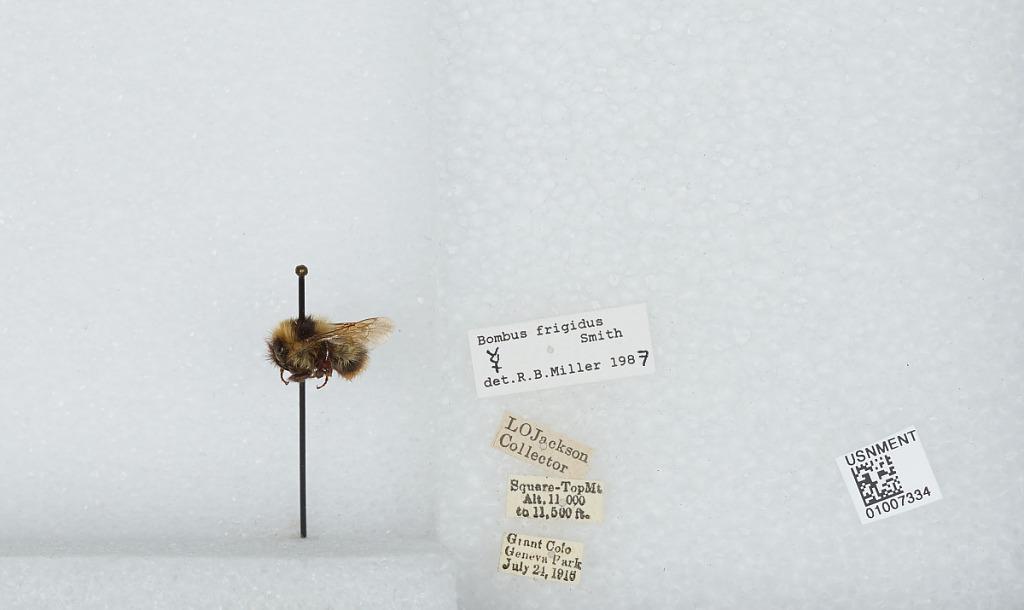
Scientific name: Bombus (Pyrobombus) frigidus Smith
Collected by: L. Jackson
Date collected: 1916-7-24
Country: United States
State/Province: Colorado
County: Clear Creek
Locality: Square Top Mountain, Grant, Geneva Park
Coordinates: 39.5933, -105.763
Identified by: Miller, R. B.